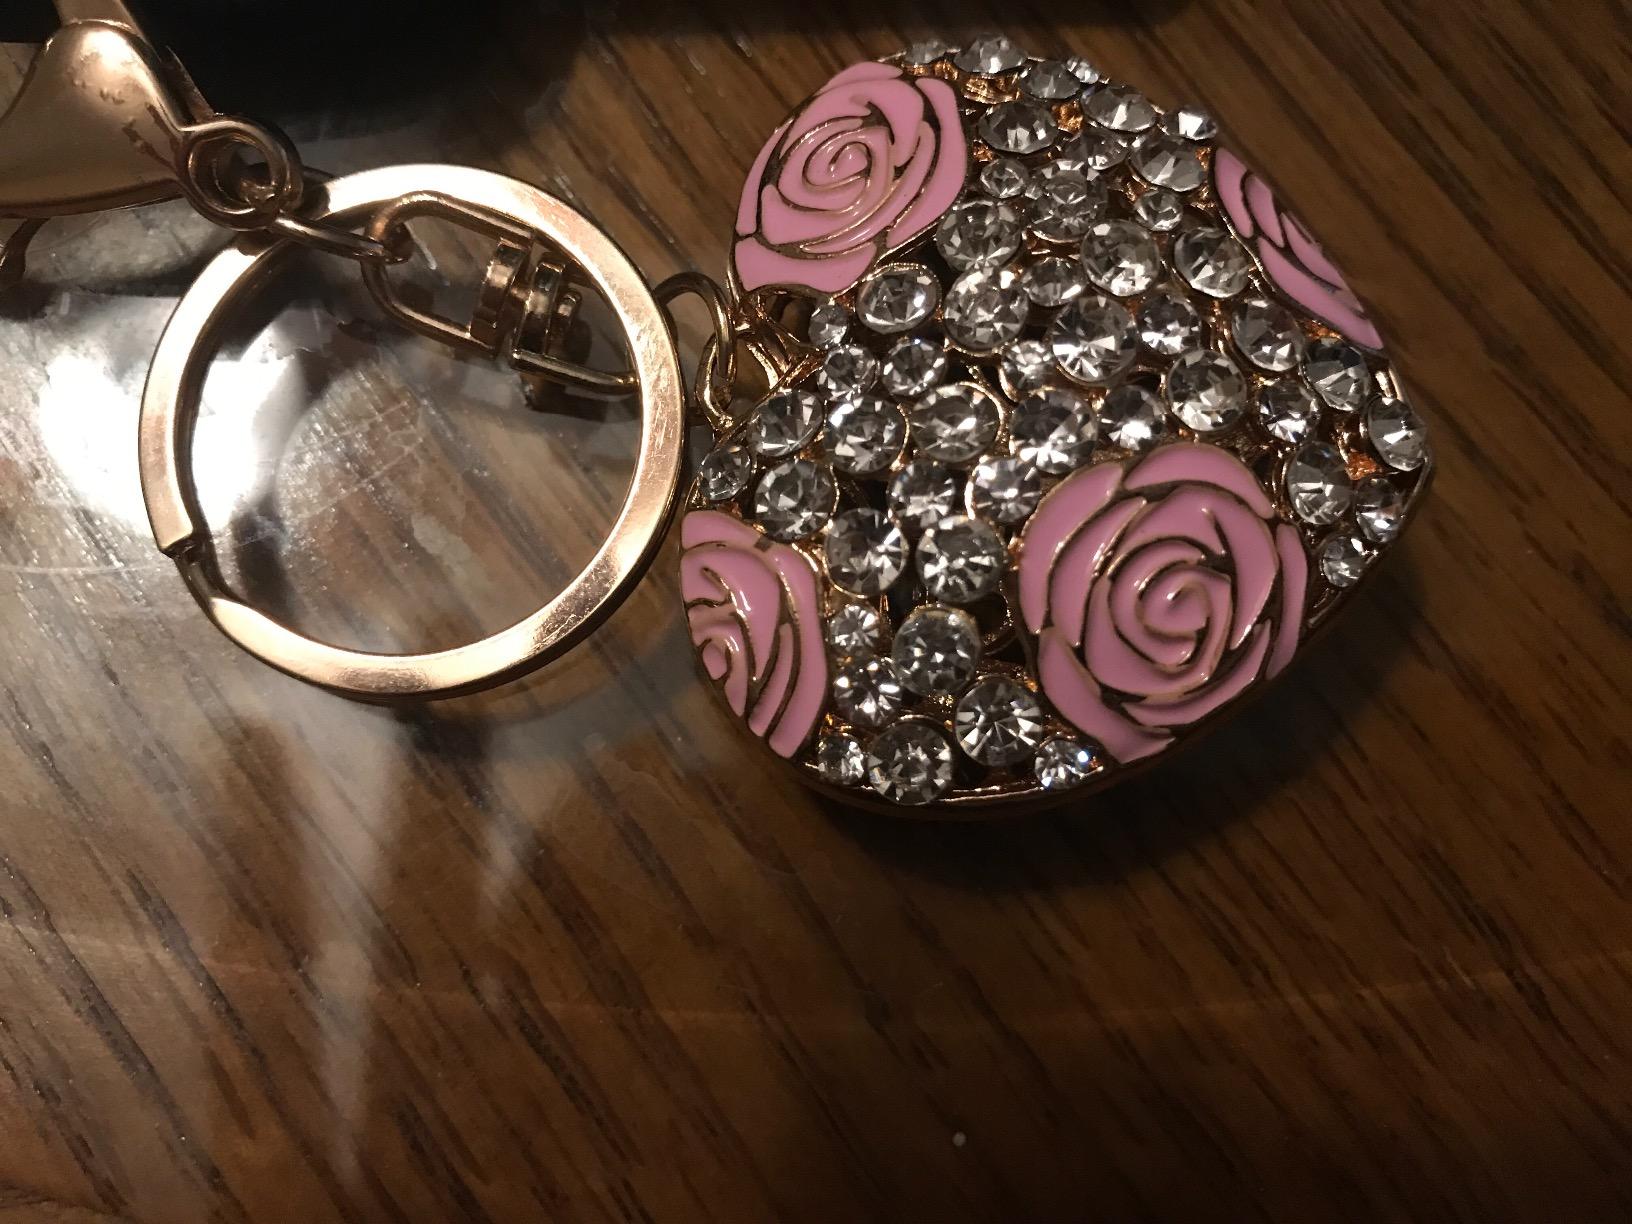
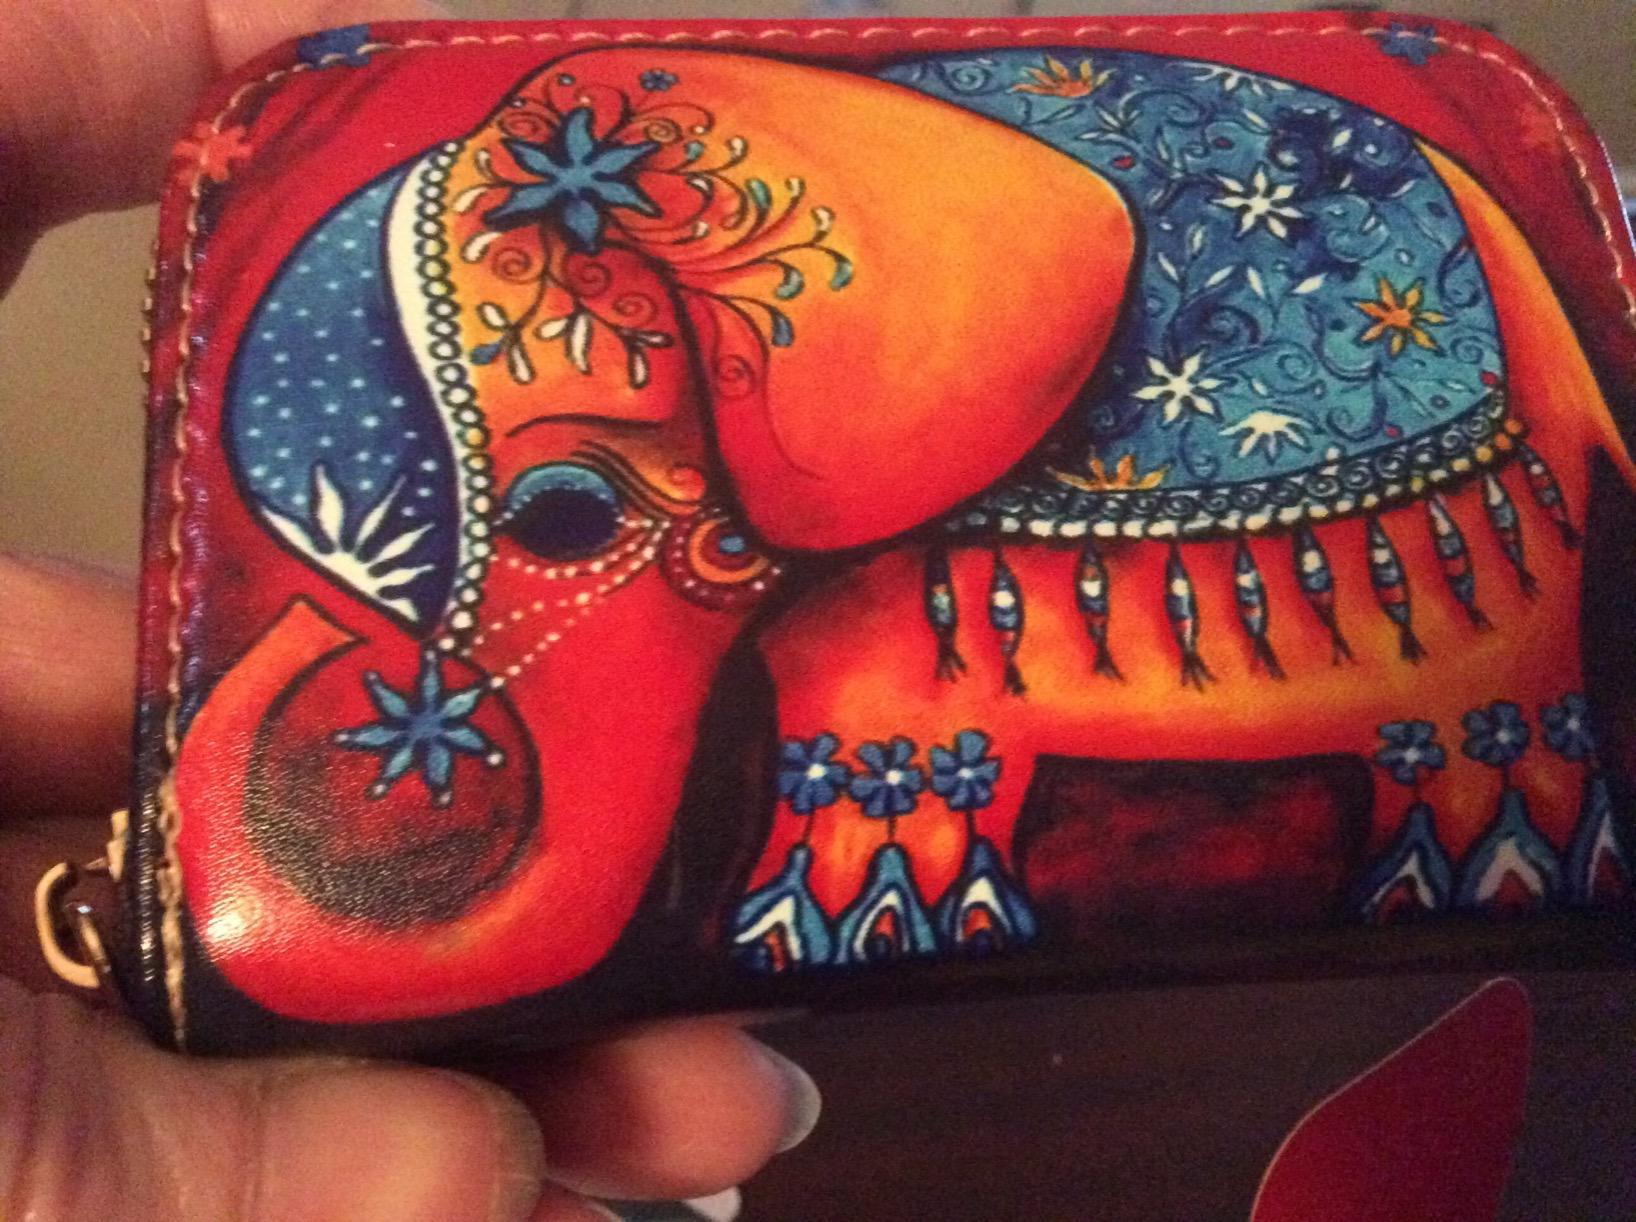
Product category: accessories_keychain
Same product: no